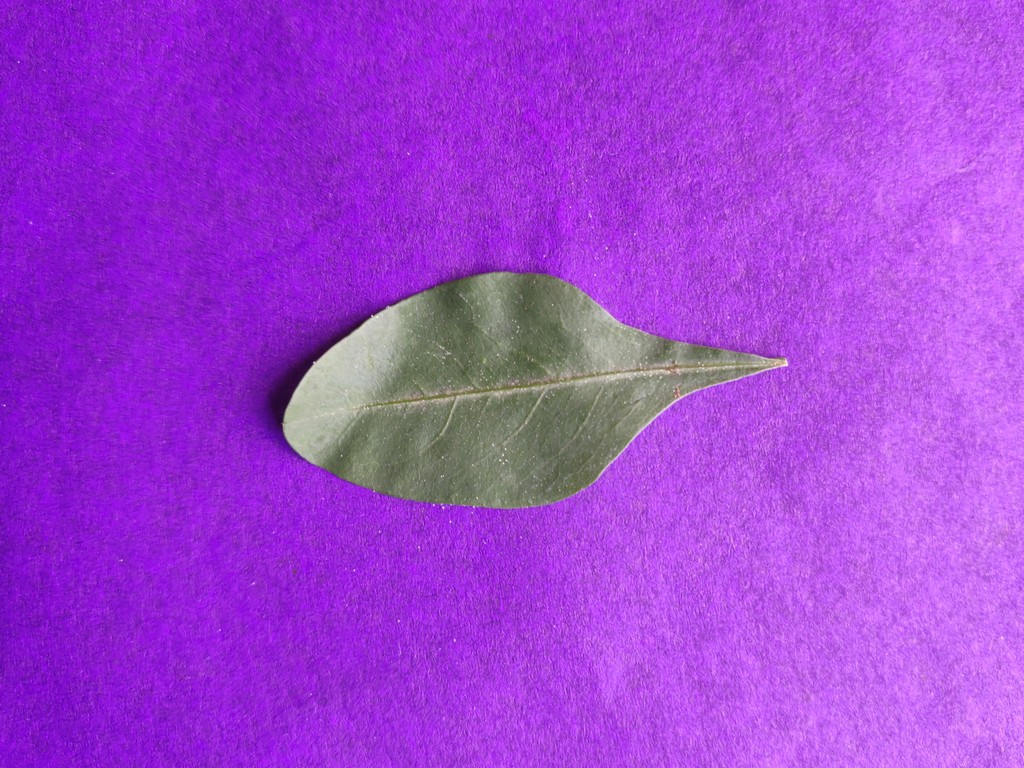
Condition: Healthy
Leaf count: single
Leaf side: front